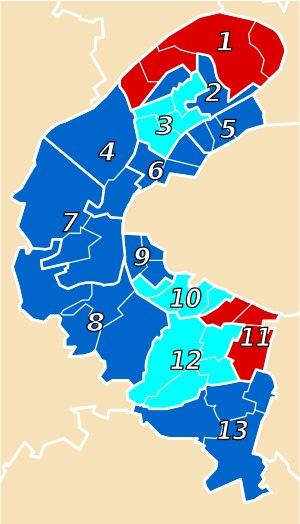
Le département des Hauts-de-Seine est divisé depuis 1968 en treize circonscriptions législatives, le nombre de sièges ayant été conservé malgré le nouveau découpage électoral de 2010, en vigueur à compter des élections législatives de 2012.